Buenos Aires Metropolitan Cathedral

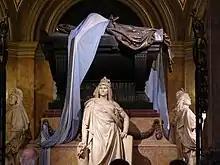
Mausoleum of General San Martín guarded by statues representing Argentina, Peru and Chile

In 1880, the remains of General José de San Martín were brought from France and placed in a mausoleum, reachable from the right aisle of the church. The mausoleum was specially designed by French sculptor Albert-Ernest Carrier-Belleuse, with marble of various colours. The black sarcophagus is guarded by three life-size female figures that represent Argentina, Chile and Peru, three of the regions freed by the General. The mausoleum also has the remains of Generals Juan Gregorio de las Heras and Tomás Guido, as well as those of the Unknown Soldier of the Independence.